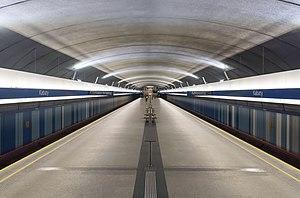
La station Kabaty est une station de la ligne 1 du métro de Varsovie, située dans le quartier Ursynów. Inaugurée le 7 avril 1995, la station dessert Aleja Komisji Edukacji Narodowej et Ulica Wąwozowa.